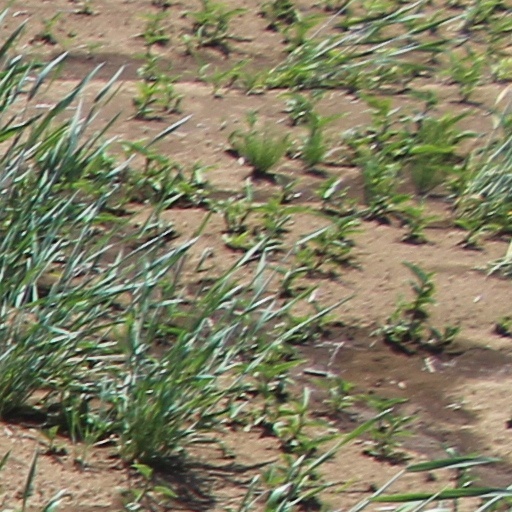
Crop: wheat